Soap shaker

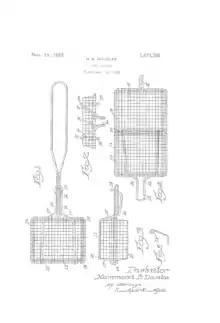
Soap shaker, drawing as part of its granted patent

A soap shaker is a wire metal mesh box with a handle. The box may be opened so as to be able to place pieces of bar soap inside, including fragments that have become too small to be used as hand soap.